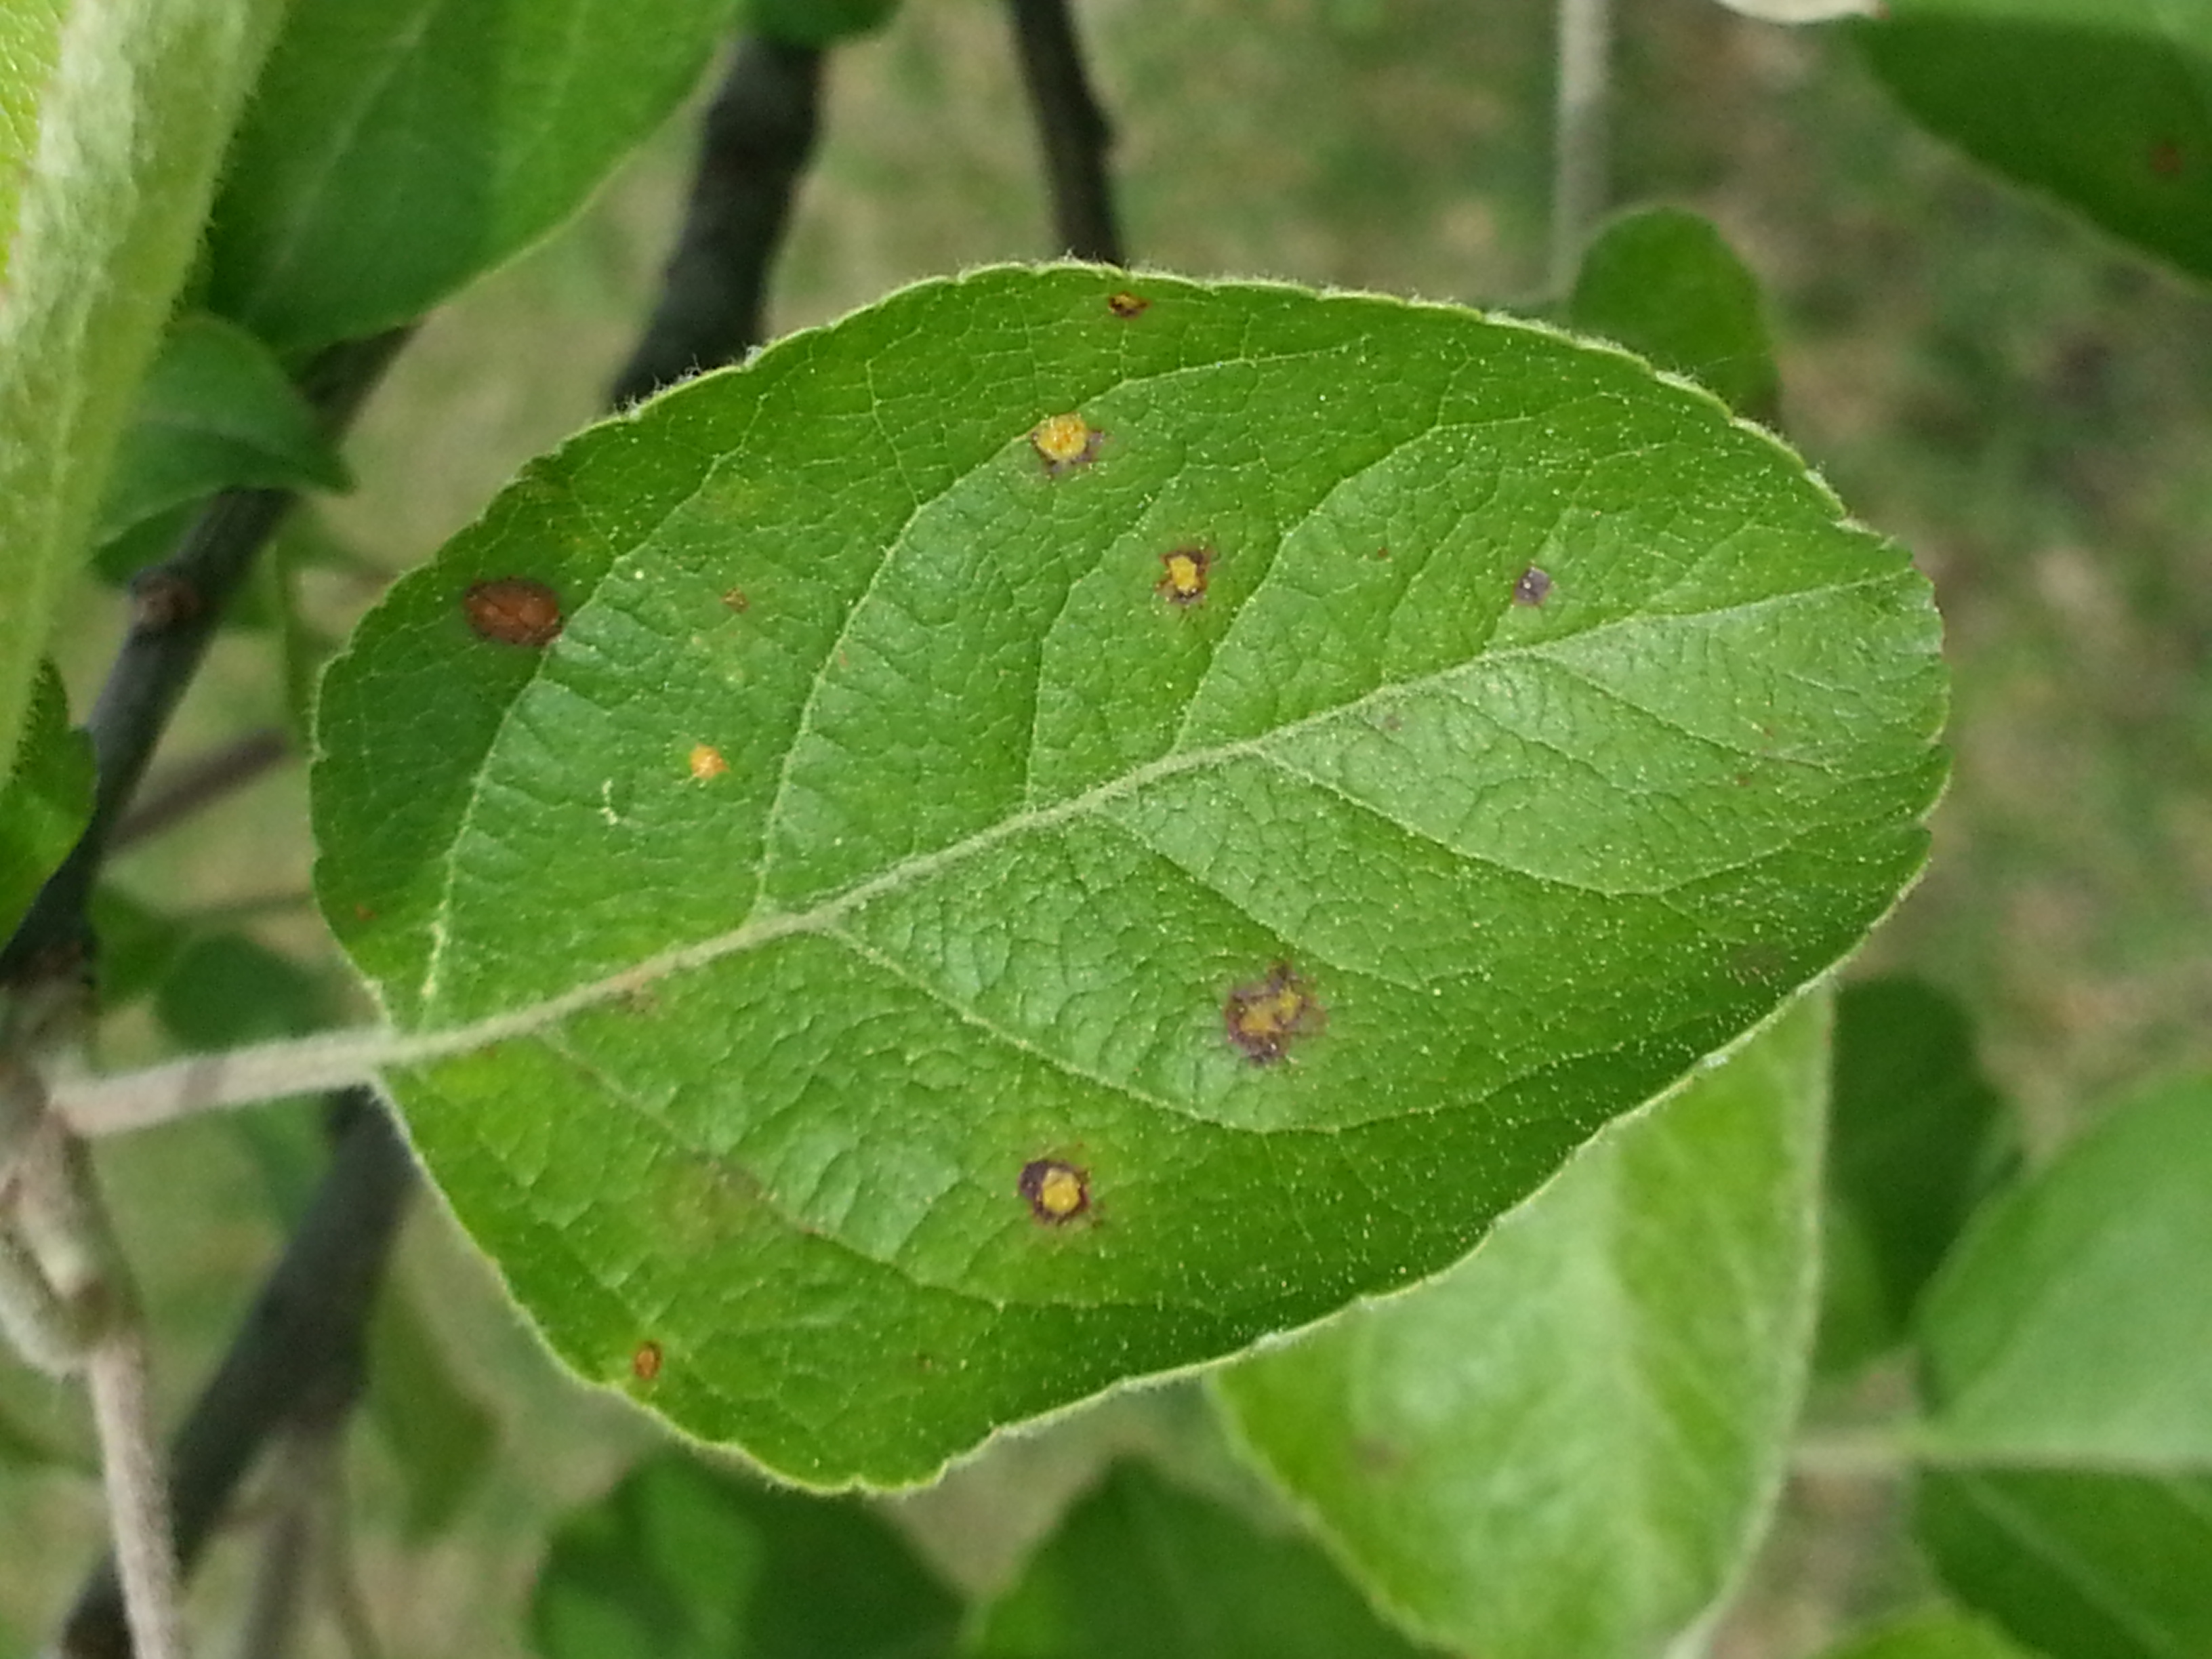
Label: Apple rust leaf
Plant: Apple
Condition: rust